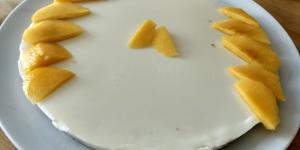
tarta de queso baja en calorias